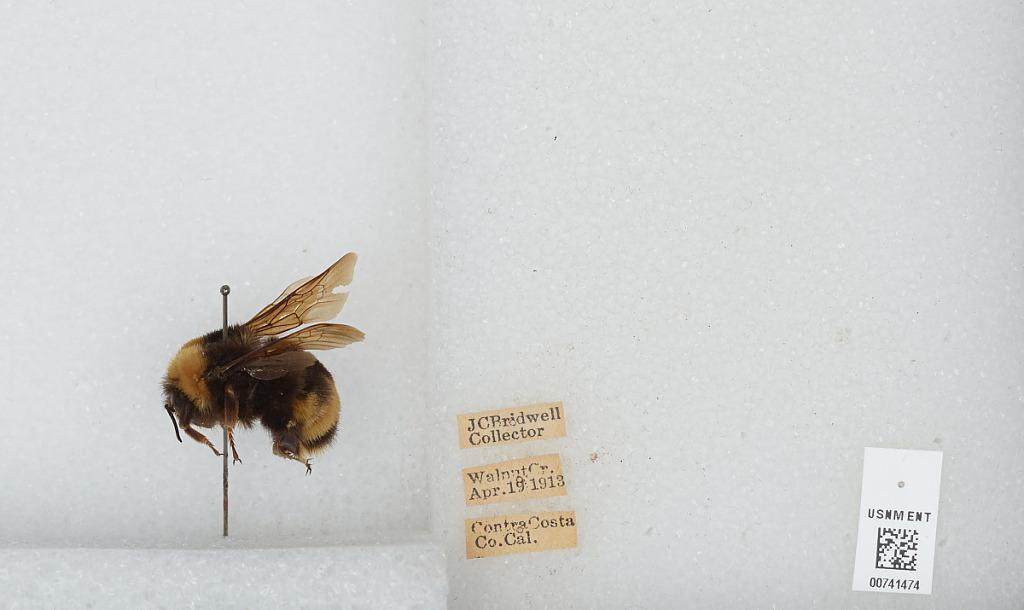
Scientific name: Bombus (Bombus) occidentalis Greene
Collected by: J. Bridwell
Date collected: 1913-4-19
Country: United States
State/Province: California
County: Contra Costa
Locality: Walnut Creek
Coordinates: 37.9064, -122.065